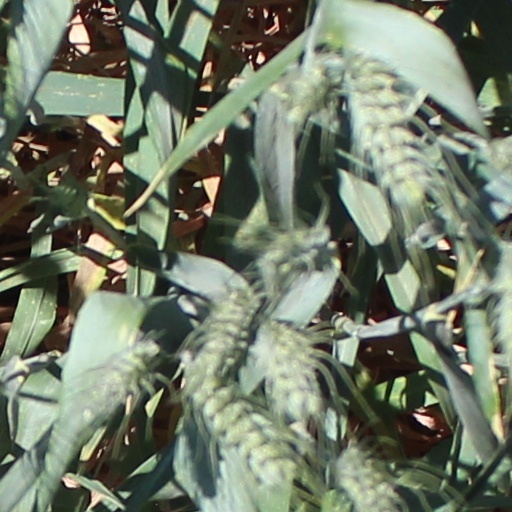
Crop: wheat